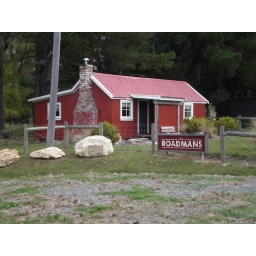
Roadmans cotage retored by the owners of castle hill station